Institutional racism

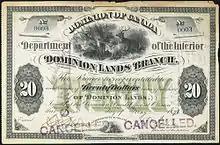
Metis land scrip

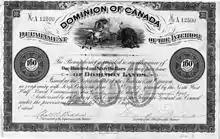
Metis scrip issued to "half-breeds", 1894

Most Métis were illiterate and did not know the value of the scrip, and in most cases sold them for instant gratification due to economic need to speculators who undervalued the paper. Needless to say, the process by which they applied for their land was made deliberately arduous.